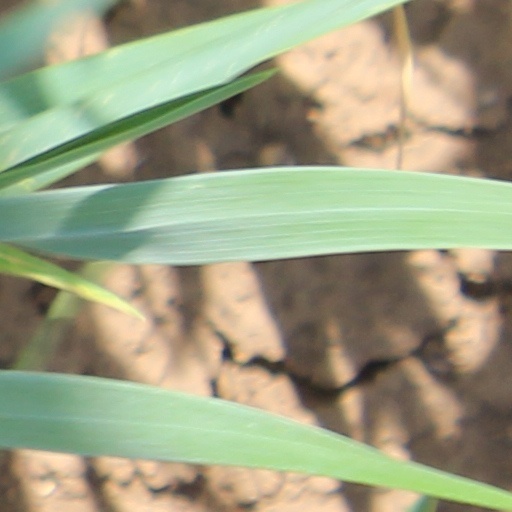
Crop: wheat